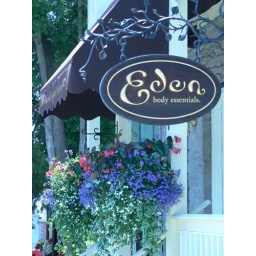
A lush basket of flowers adorns the entrance to a shop in Elora, Ontario.